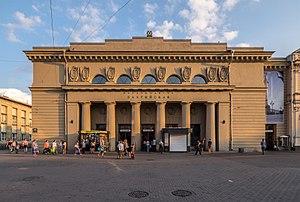
Baltiïskaïa est une station de la ligne 1 du Métro de Saint-Pétersbourg, en Russie. Elle est mise en service en 1955.
Saint-Pétersbourg /sɛ̃.pe.tɛʁs.buʁ/ est la deuxième plus grande ville de Russie par sa population, avec 5 281 579 habitants en 2017, après la capitale Moscou. Saint-Pétersbourg a le statut de ville d'importance fédérale. La ville est enclavée dans l'oblast de Léningrad, mais en est administrativement indépendante. Elle est située dans le Nord-Ouest du pays sur le delta de la Neva, au fond du golfe de Finlande, un espace maritime de la mer Baltique. Capitale de l'Empire russe de 1712 jusqu'en mars 1917, ainsi que de la Russie dirigée par les deux gouvernements provisoires entre mars et octobre 1917, Saint-Pétersbourg a conservé de cette époque un ensemble architectural unique. Deuxième port russe sur la mer Baltique après Primorsk, c'est aussi un centre majeur de l'industrie, de la recherche et de l'enseignement russe ainsi qu'un important centre culturel européen. Saint-Pétersbourg est la deuxième ville d'Europe par sa superficie et la cinquième par sa population.